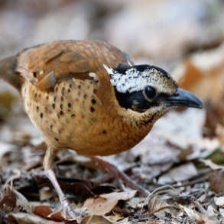
Species: EARED PITA
Scientific name: HYDRORNIS PHAYREI